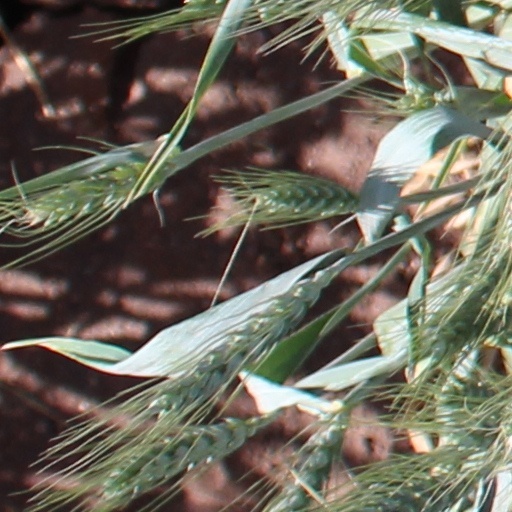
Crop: wheat